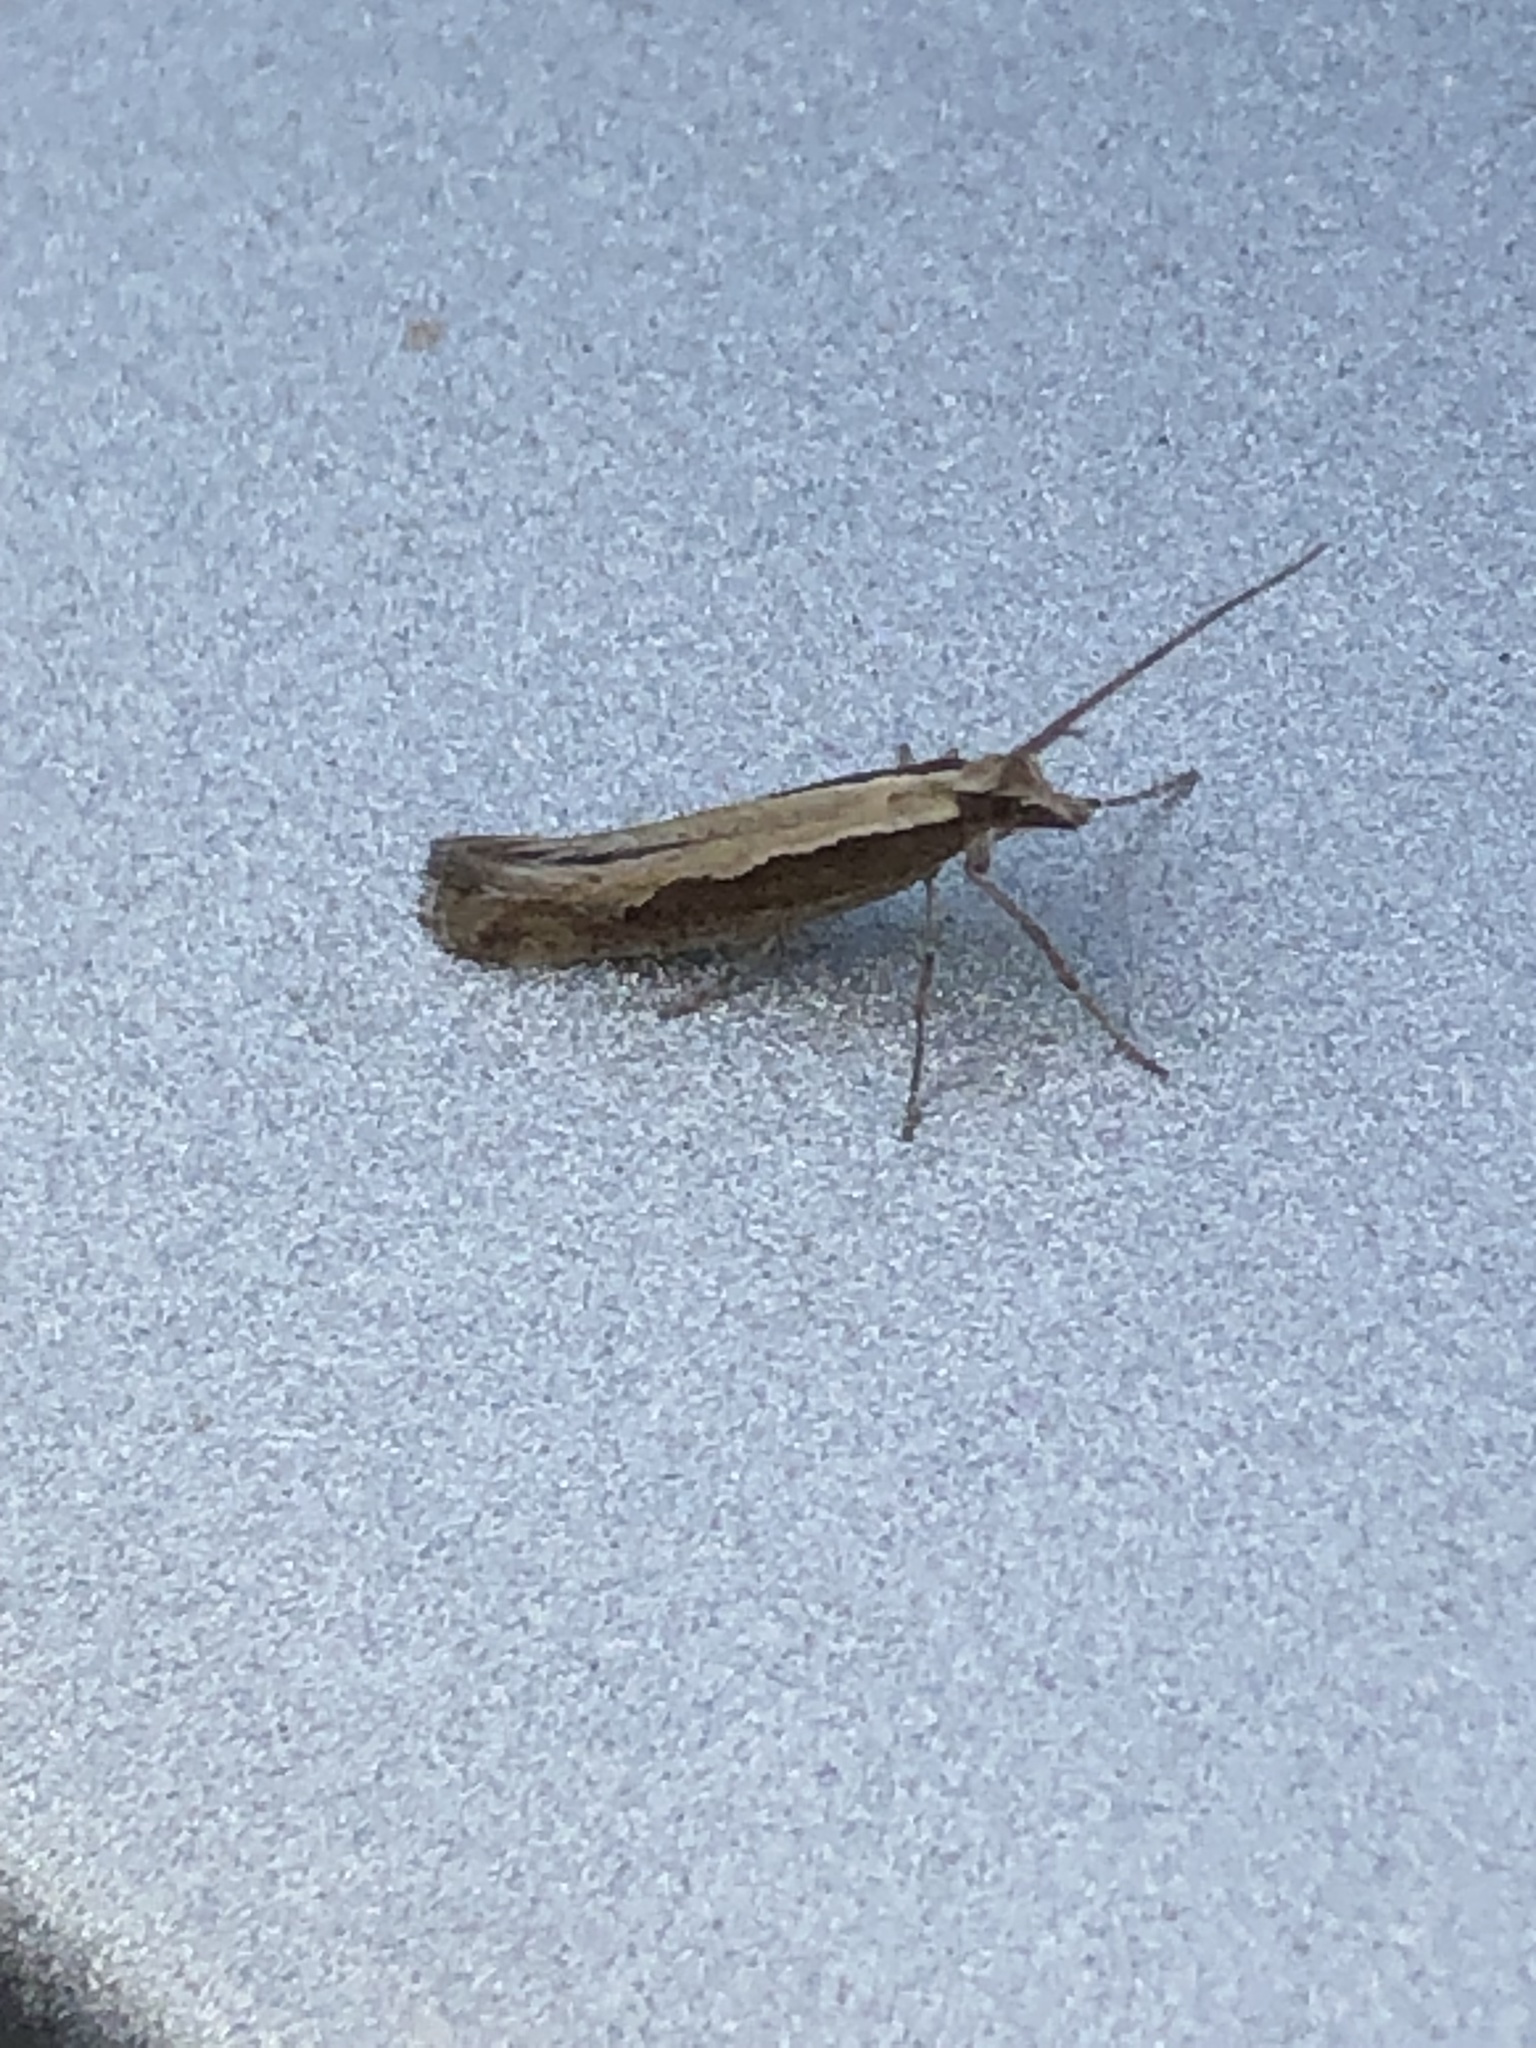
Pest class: diamondback_moth